Parish of Burra (Kennedy County)

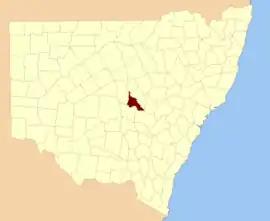
Kennedy County NSW.

Burra Parish located at is a cadastral parish in Kennedy County New South Wales.